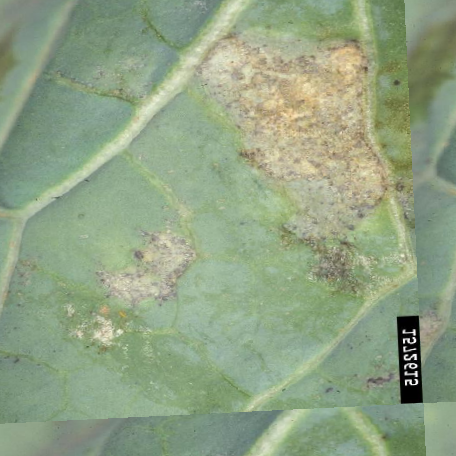
Label: Downy Mildew